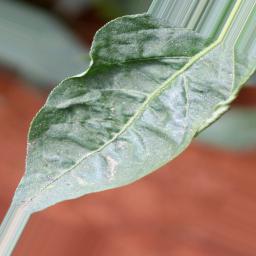
Label: mites_and_trips